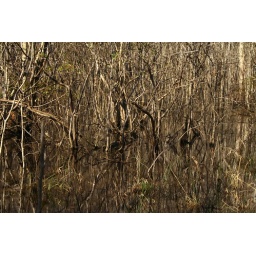
Landscape - trees in water